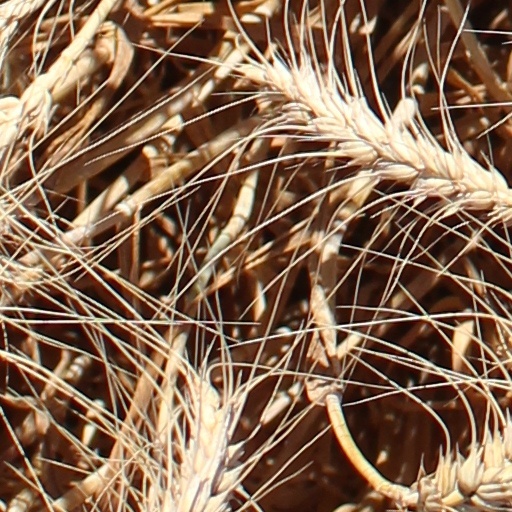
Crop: wheat